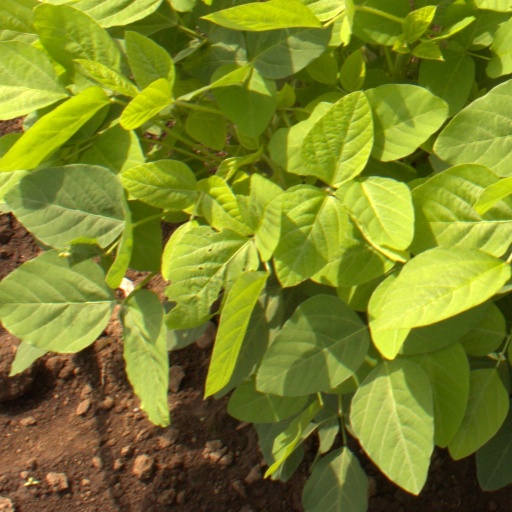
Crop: soybean